List of songs recorded by Paul Simon

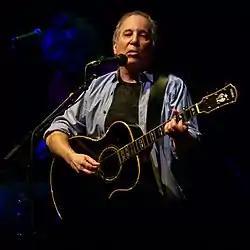
Paul Simon playing at the in Washington, D.C.

Paul Simon is an American singer-songwriter who has released twelve solo studio albums, one soundtrack, three live albums, and numerous compilations and box sets. Simon began his career with the single "Hey,no" alongside Art Garfunkel in 1957; they subsequently regrouped in 1964 to form Simon & Garfunkel. Simon & Garfunkel recorded five albums together,